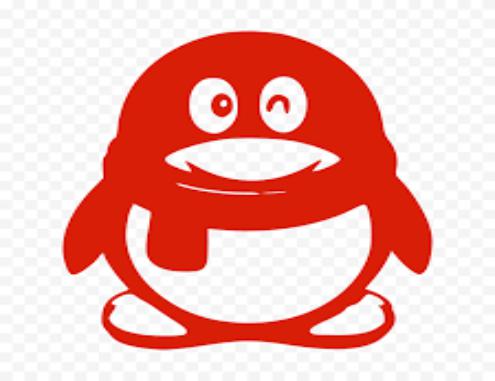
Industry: Leisure